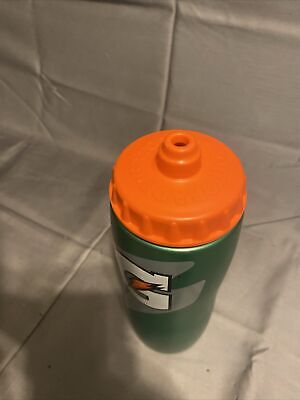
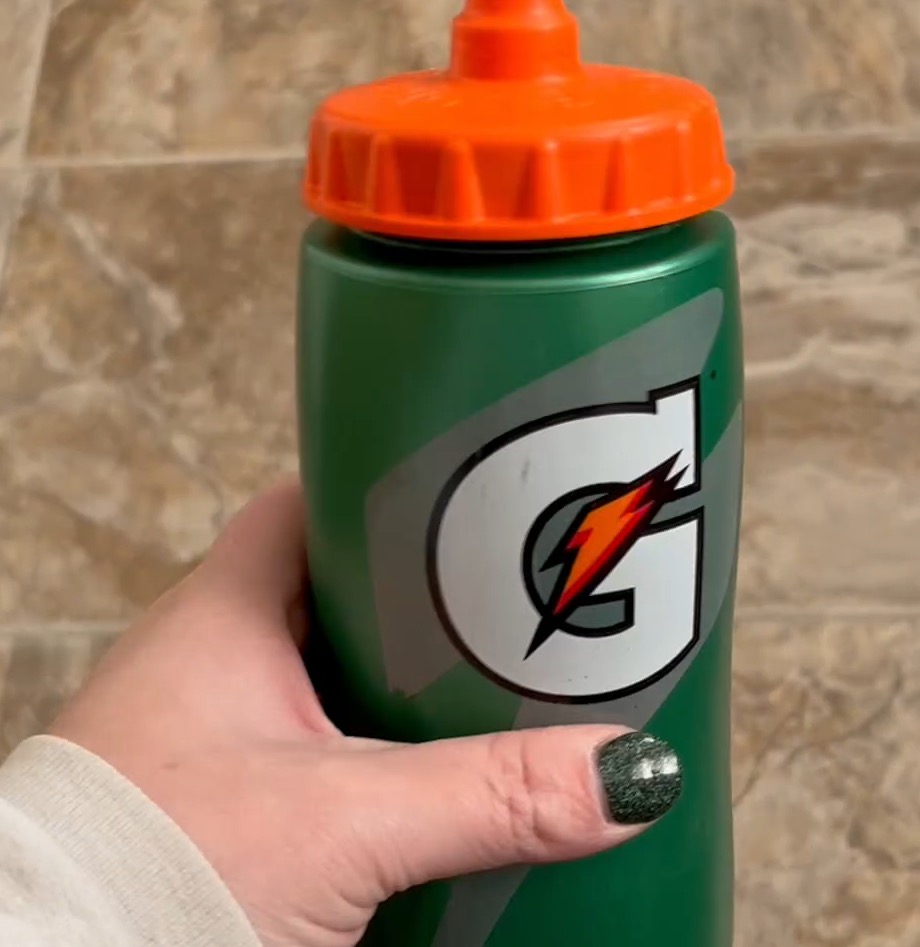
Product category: misc
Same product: yes